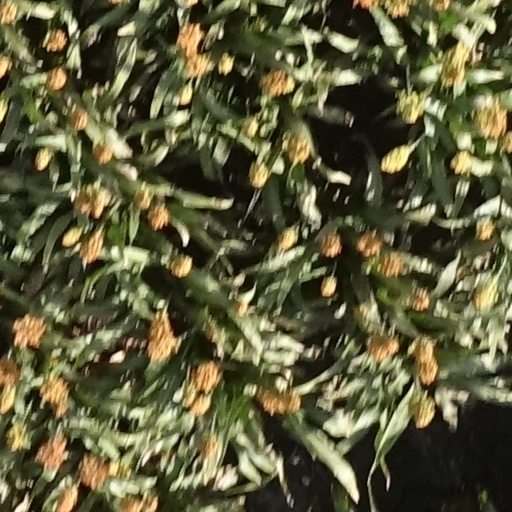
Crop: sorghum